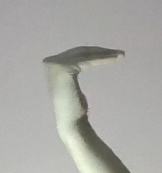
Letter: haa